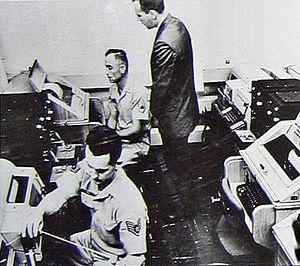
Le téléphone rouge, officiellement Washington–Moscow Direct Communications Link et de façon moins formelle « hotline », est une ligne de communication directe établie le 30 août 1963 entre les États-Unis et l’Union soviétique à la suite d'un accord signé entre les deux pays et entré en vigueur le 20 juin 1963.